Jabal al-Ashrafieh

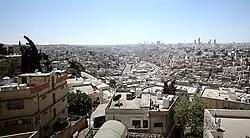
The hilly topography, overlooking the downtown.

Jabal al-Ashrafieh is a hill station that is divided into several areas, the most important of which are the Ashrafieh circuit and the Armenian neighborhood named Hay Al-Arman (حي الأرمن). A large shopping square is present. It is also close to the Al-Wahdat area and has Barto Street, which panoramically overlooks the city center, Al-Masdar, and the ancient Roman amphitheater, due to its high elevation.